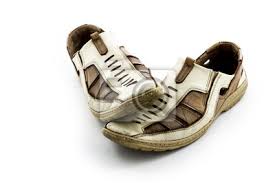
Waste category: shoes